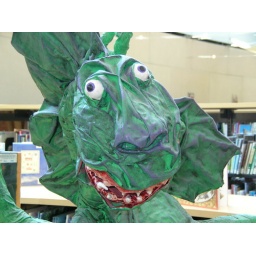
one of the many paper mache friends in the children's secion of the SLC public library